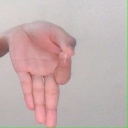
अक्षर: ज्ञ